Adelaide Motorsport Festival

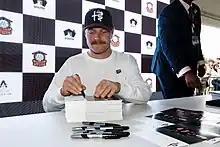
Valtteri Bottas at the 2023 Adelaide Motorsport Festival.

The Adelaide Motorsport Festival combines high-octane action on-track with a laid back picnic races atmosphere off-track. There are hundreds of cars on displays from various manufacturers, car clubs and more. Fans can get up close to the cars and roam the paddock area, getting up close to classic Formula 1 cars, touring cars and more. Display areas include the like of the E-Motion Zone, featuring the latest in motoring and motorsport electric technology.